Exide

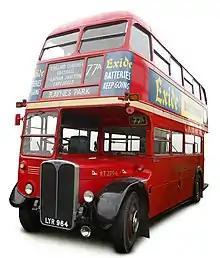
London Transport RT Bus with 1950/60s period Exide Advertisements

In 1902, The Electric Storage Battery Co. formed Willard Storage Battery Co. when they acquired the battery-making assets of a jewelry manufacturer in Cleveland, OH and incorporated them. By 1950 Willard automotive batteries were outselling Exide automotive batteries although The Electric Storage Battery Co. was larger due to diversification.